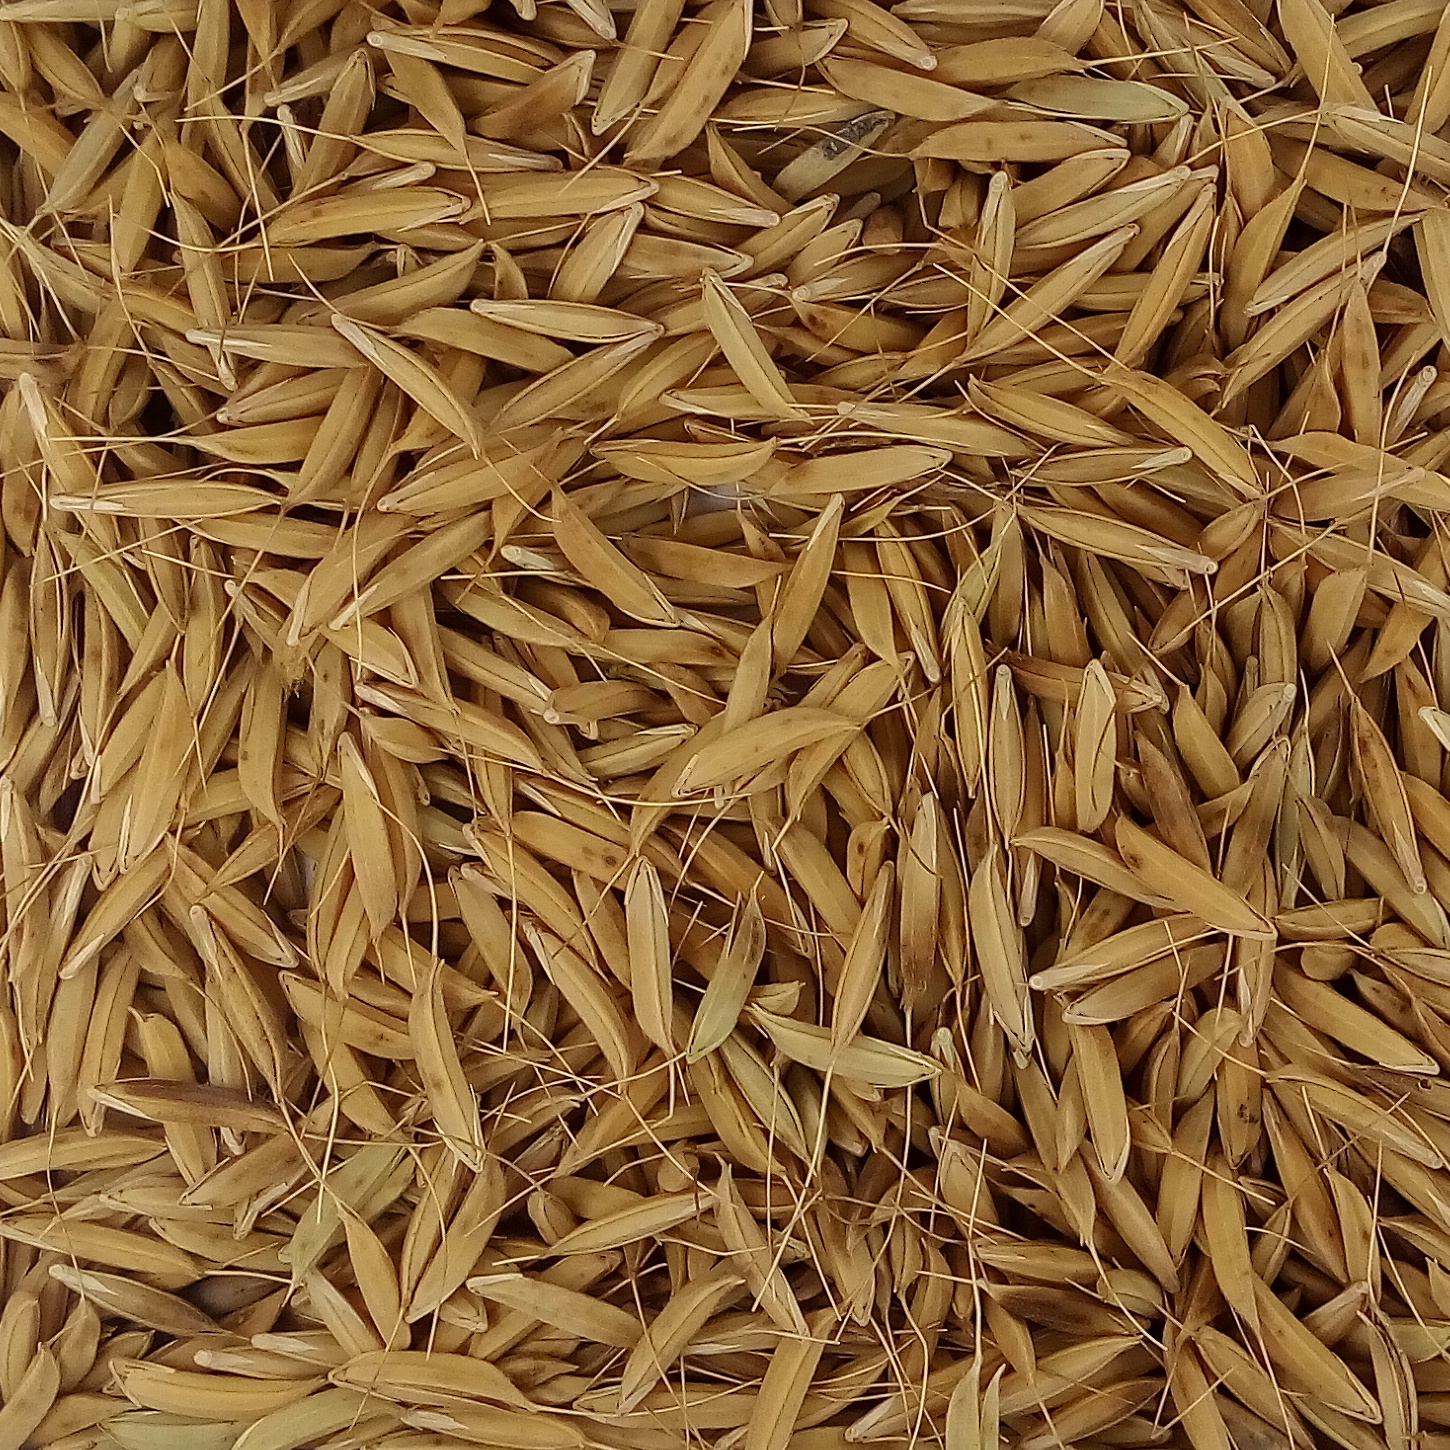
Rice seed variety: CSR_30